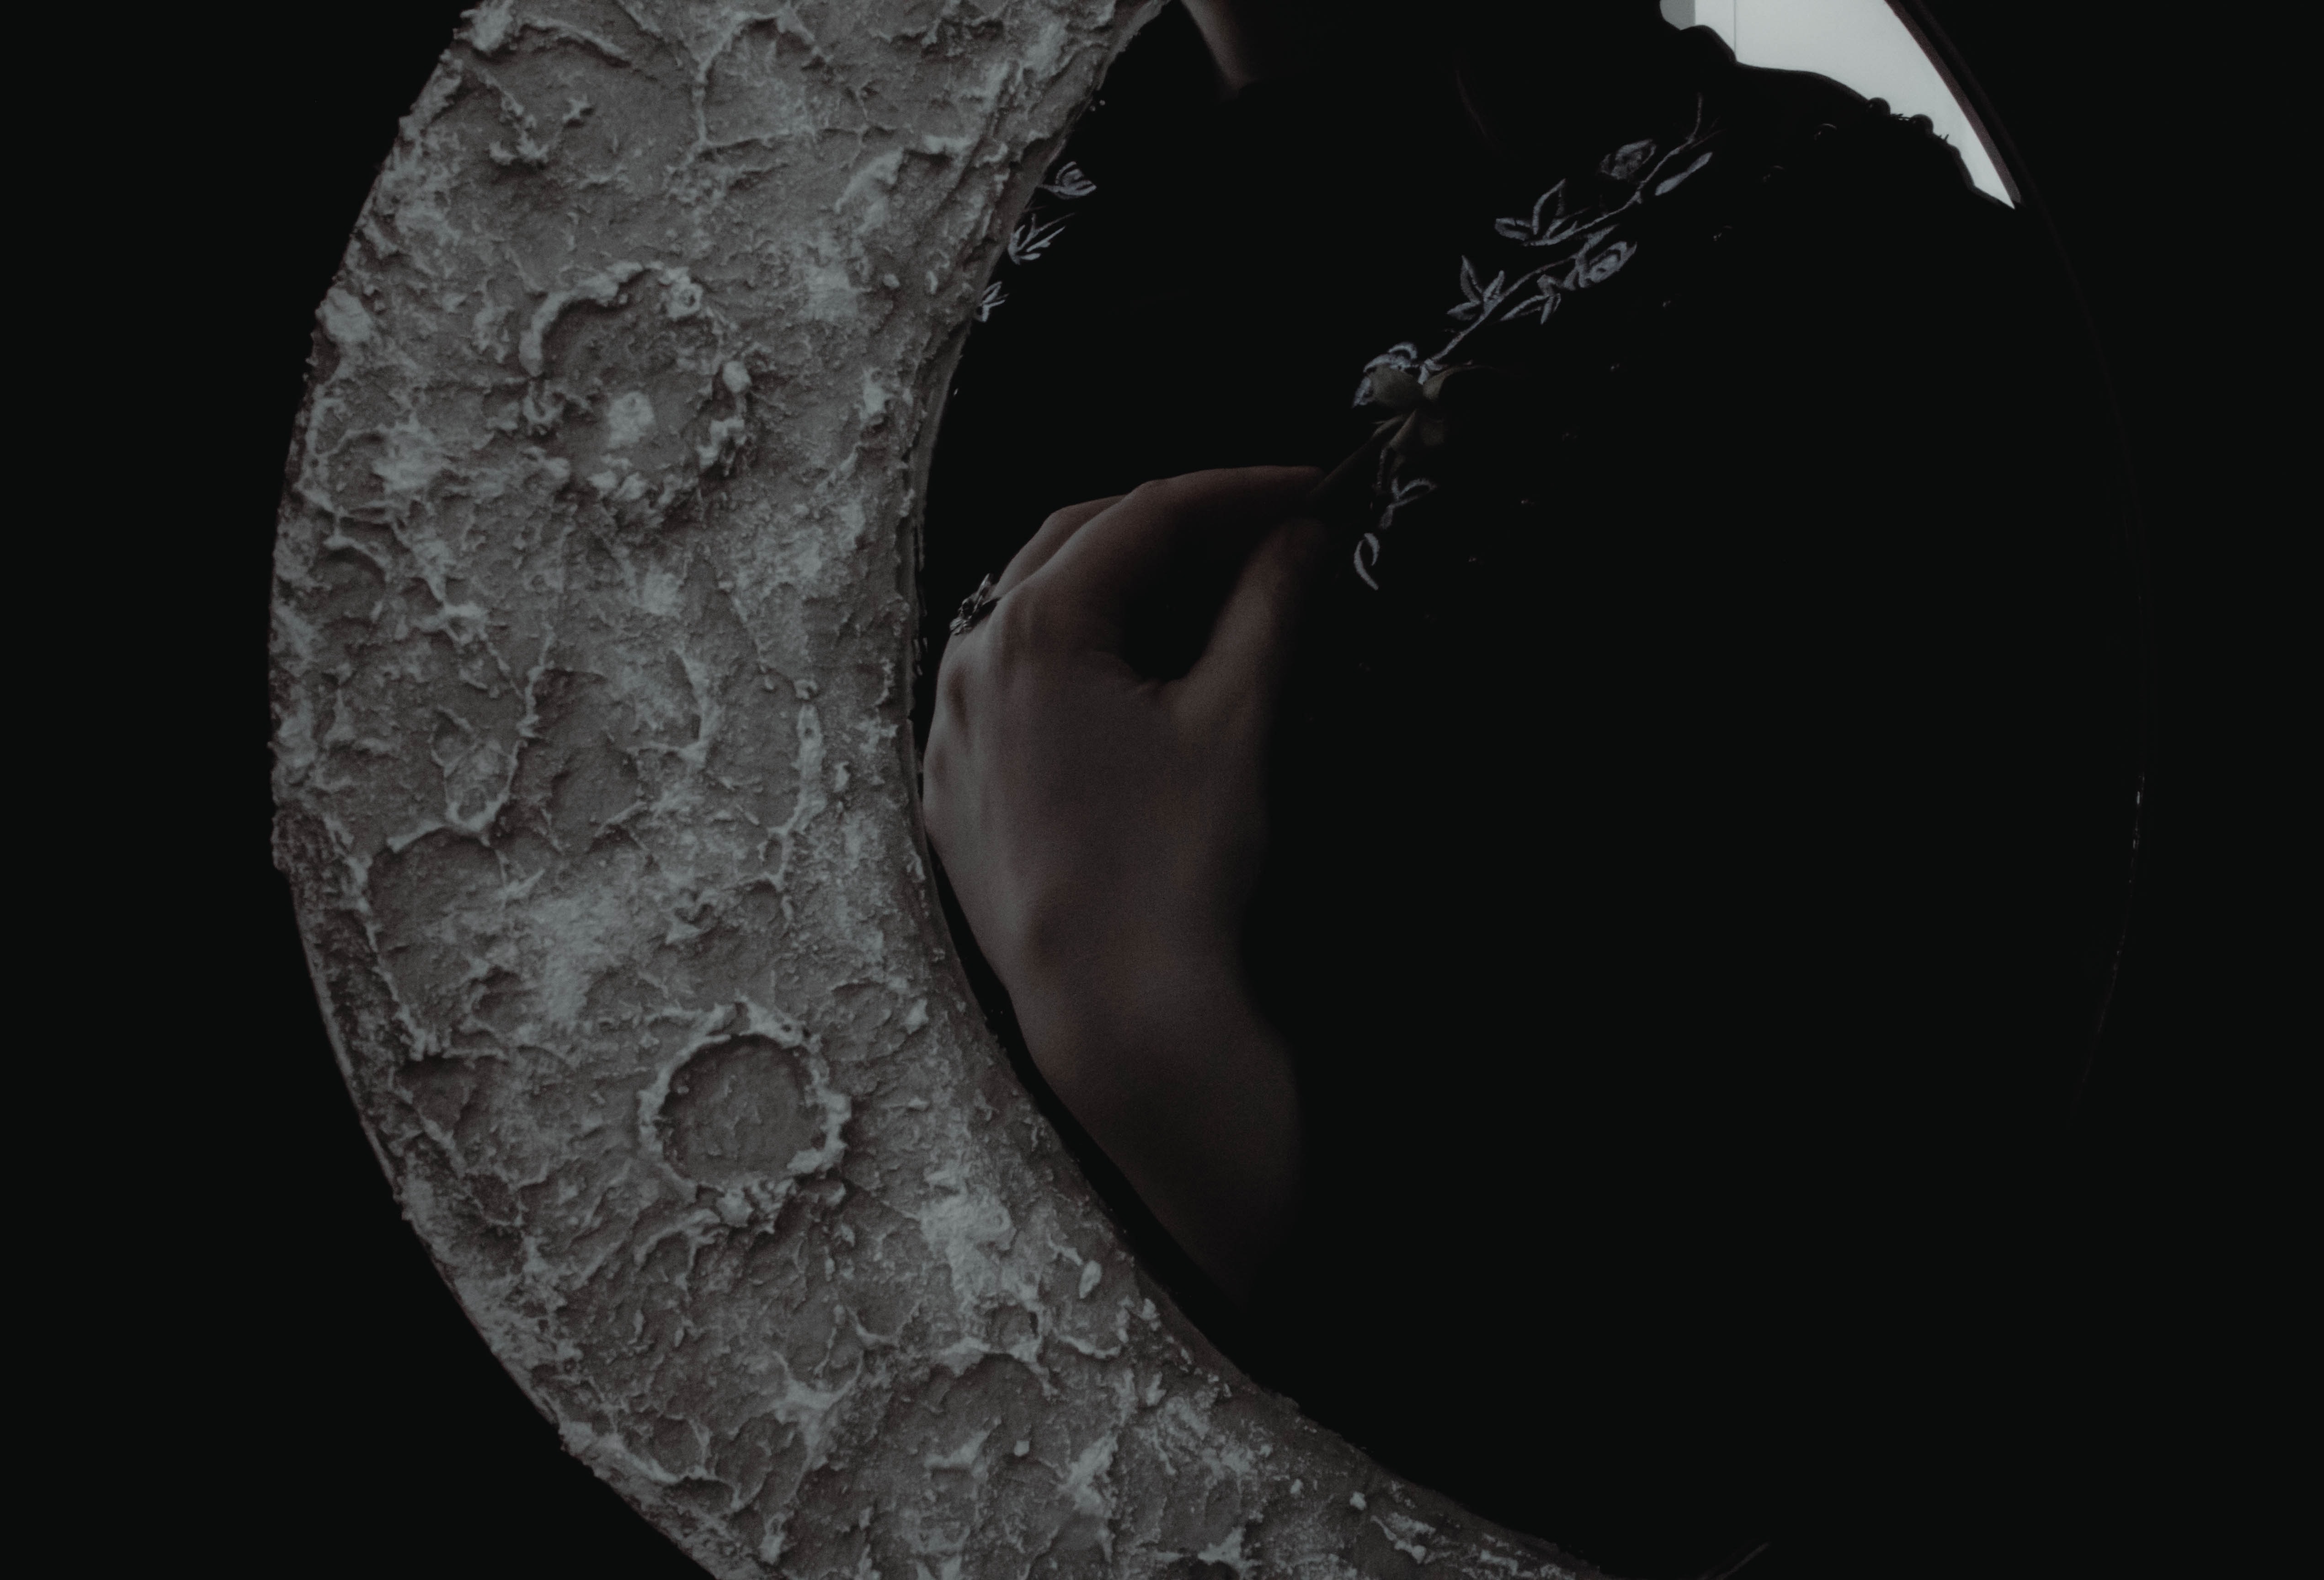
moon, girl, mysterious, dark, magic, sorcery, witch, mirror, automotive tire, flash photography, headgear, wheel, rim, hat, automotive wheel system, circle, auto part, font, tire, darkness, monochrome photography, pattern, fashion accessory, monochrome, spiral, soil, art, rock, metal, still life photography, wood, shadow, macro photography, portrait photography, helmet